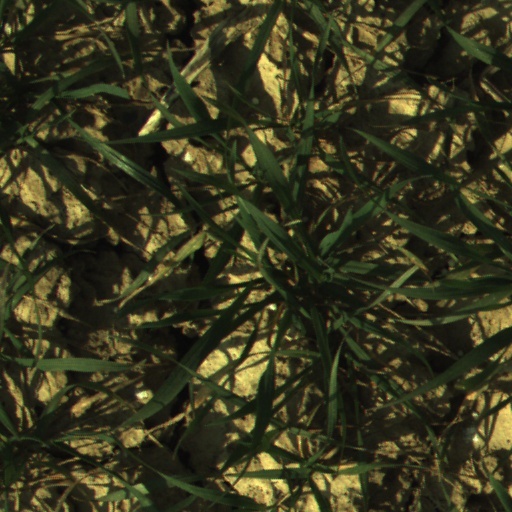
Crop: wheat